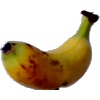
Label: banana_lady_finger